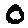
Label: 0